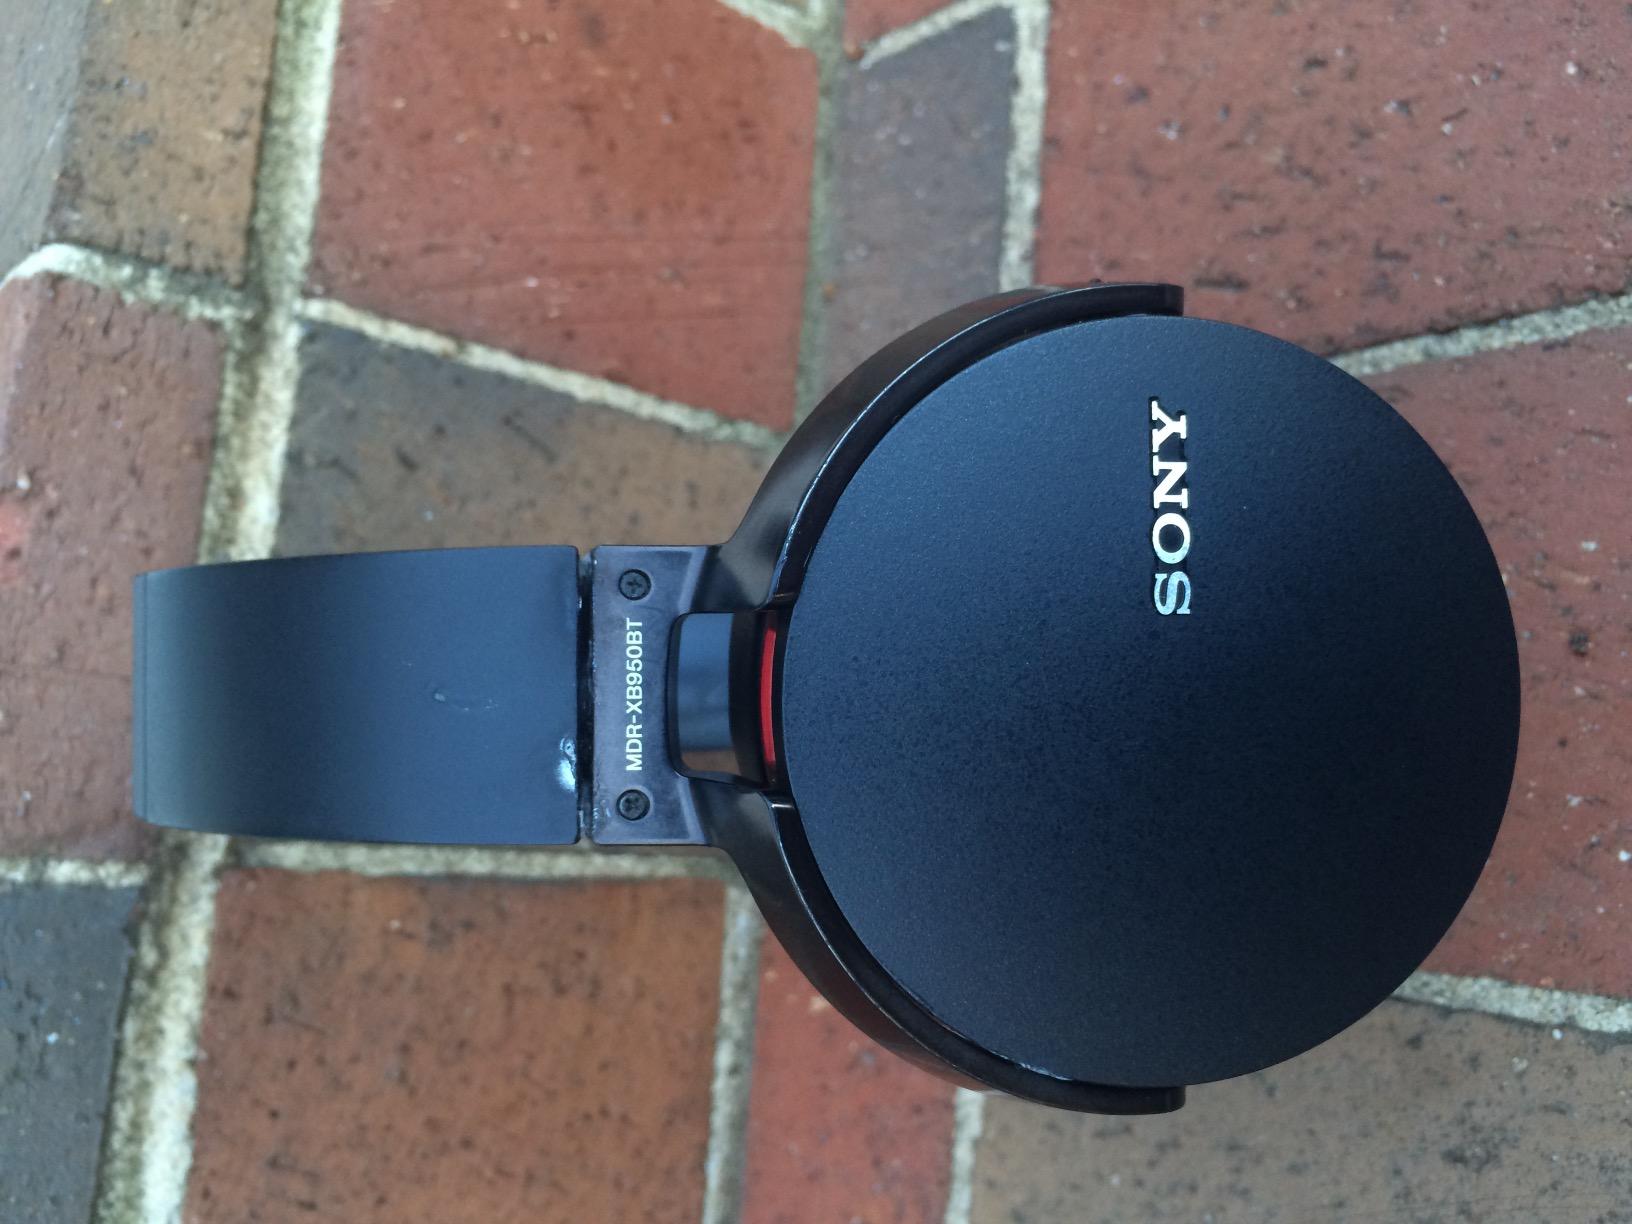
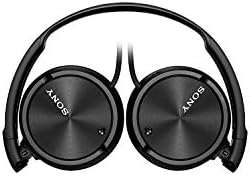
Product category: headphones
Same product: no